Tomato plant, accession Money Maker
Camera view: tilt-top (135 deg); turntable rotation: 270 degrees
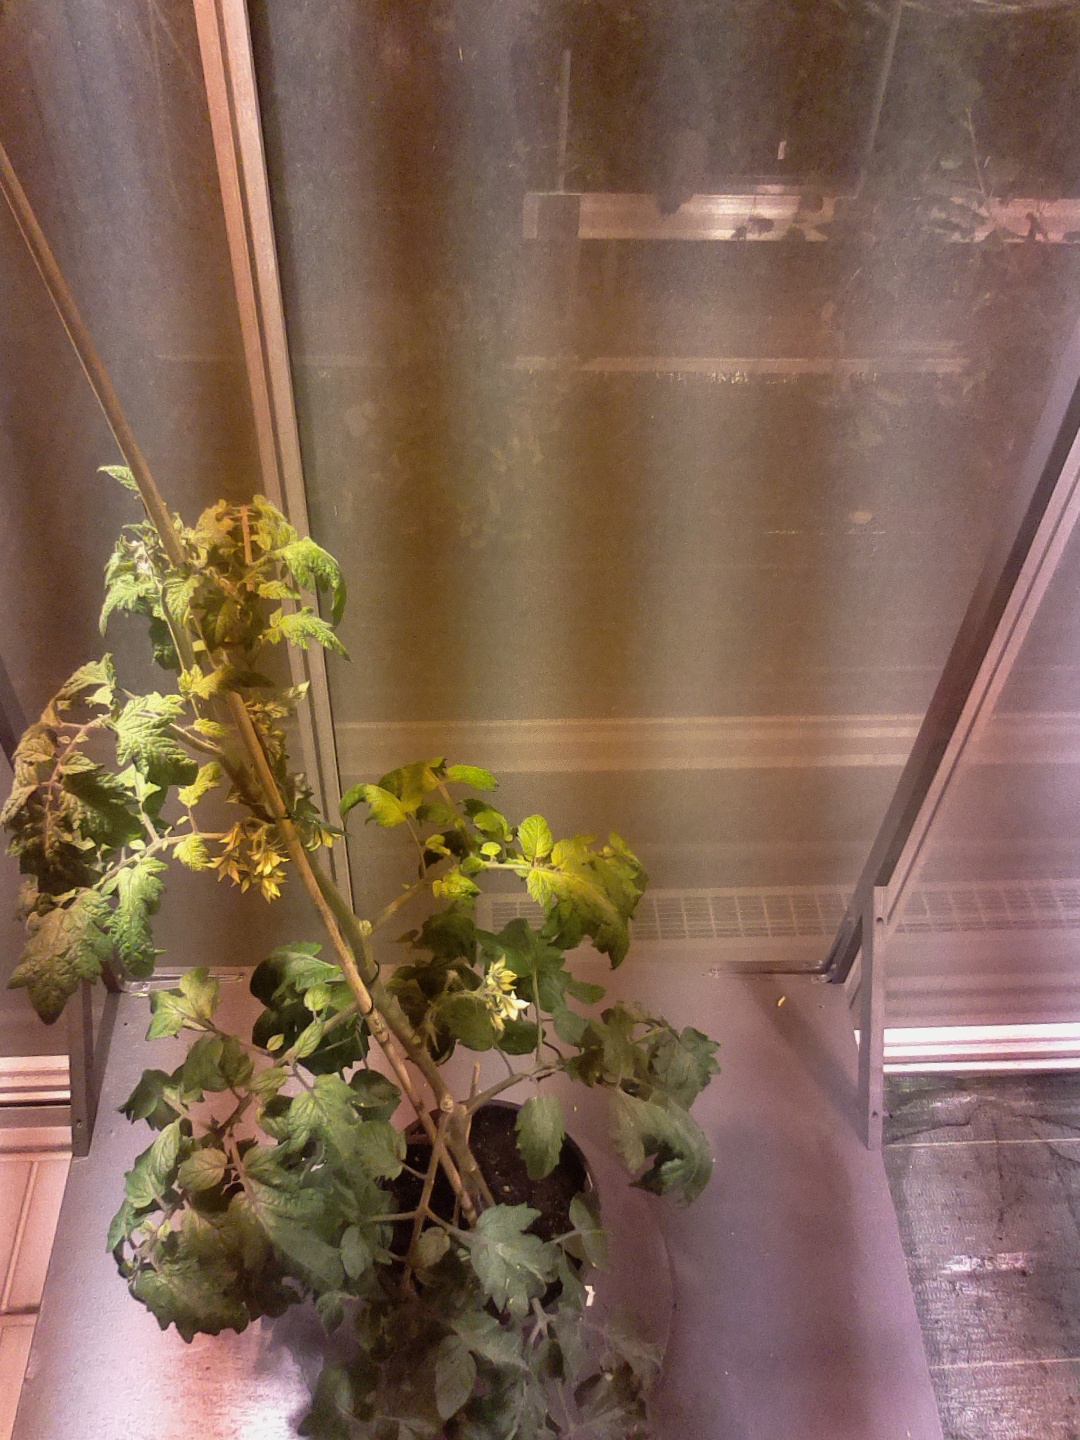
BBCH growth stage 69: End of flowering, 90%-100% of flowers open, more petals falling